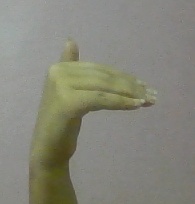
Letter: khaa